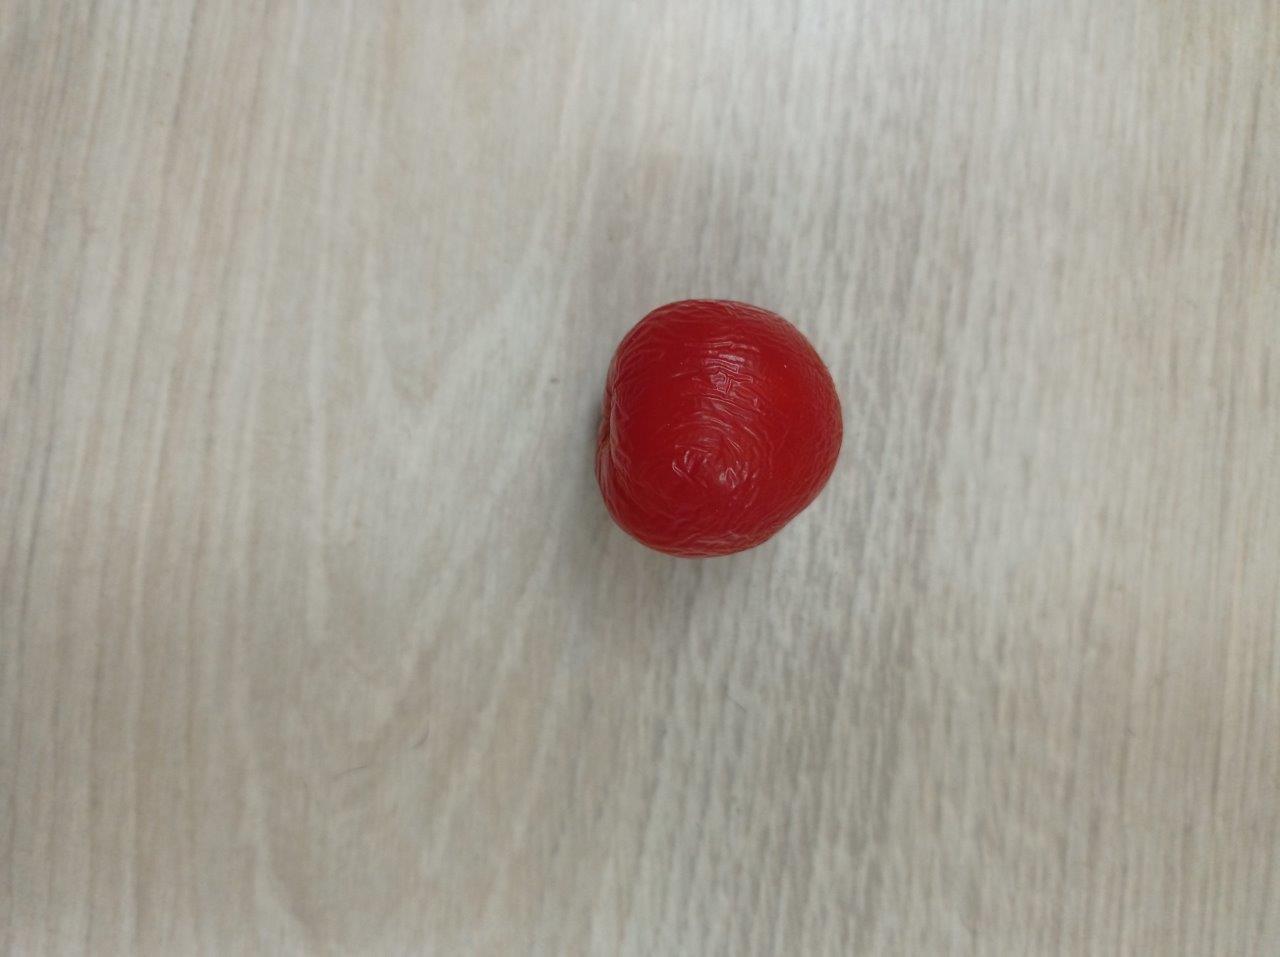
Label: Fresh